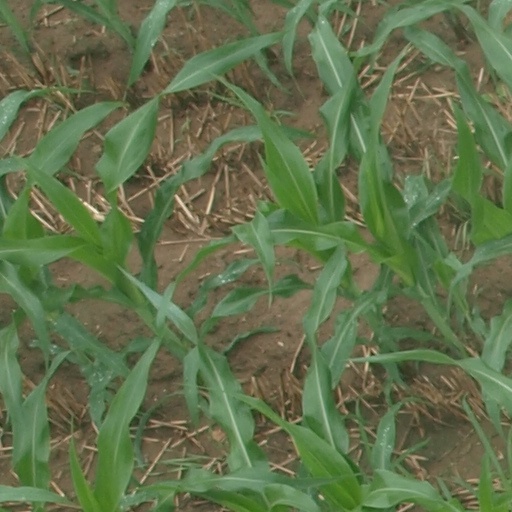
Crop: maize; corn